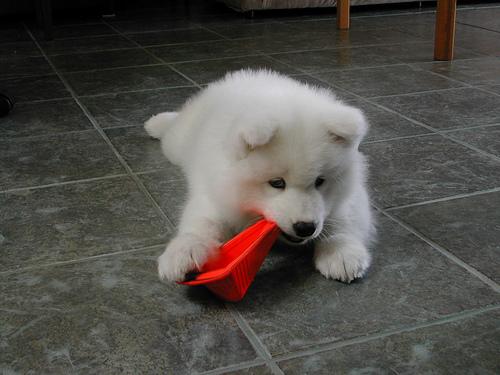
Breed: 2192-n000088-Samoyed